Pedro Báez

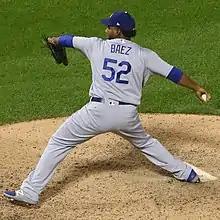
Báez with the 2017 Los Angeles Dodgers

Báez was hit with a ball while throwing batting practice early in spring training in 2017, which caused him to miss most of training camp and begin the season on the disabled list. He rejoined the team on April 14. In a team-leading 66 relief appearances for the 2017 Dodgers he was 3–6 with a 2.95 ERA and 64 strikeouts. He struggled with his command in September, giving up five home runs over a short span and finding himself booed by the home fans. Báez was on the Dodgers roster for the 2017 NLDS but did not appear in a game and was removed from the playoff roster for subsequent series. After receiving written warnings from Commissioner Rob Manfred, Báez decreased his average time between pitches and Jeremy Jeffress took over the distinction of being the slowest relief pitcher in 2017. Báez agreed to terms with the Dodgers on a $1.5 million contract for 2018 to avoid salary arbitration.